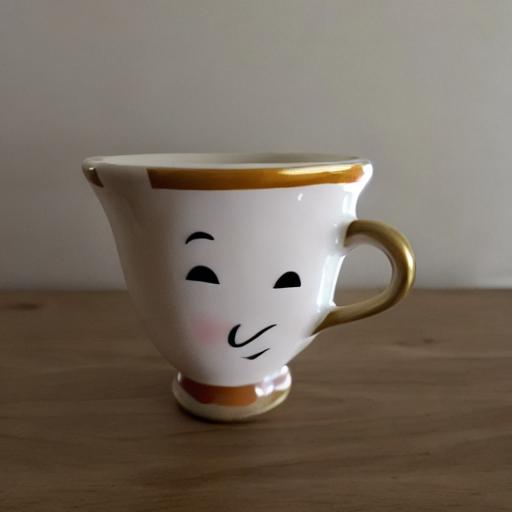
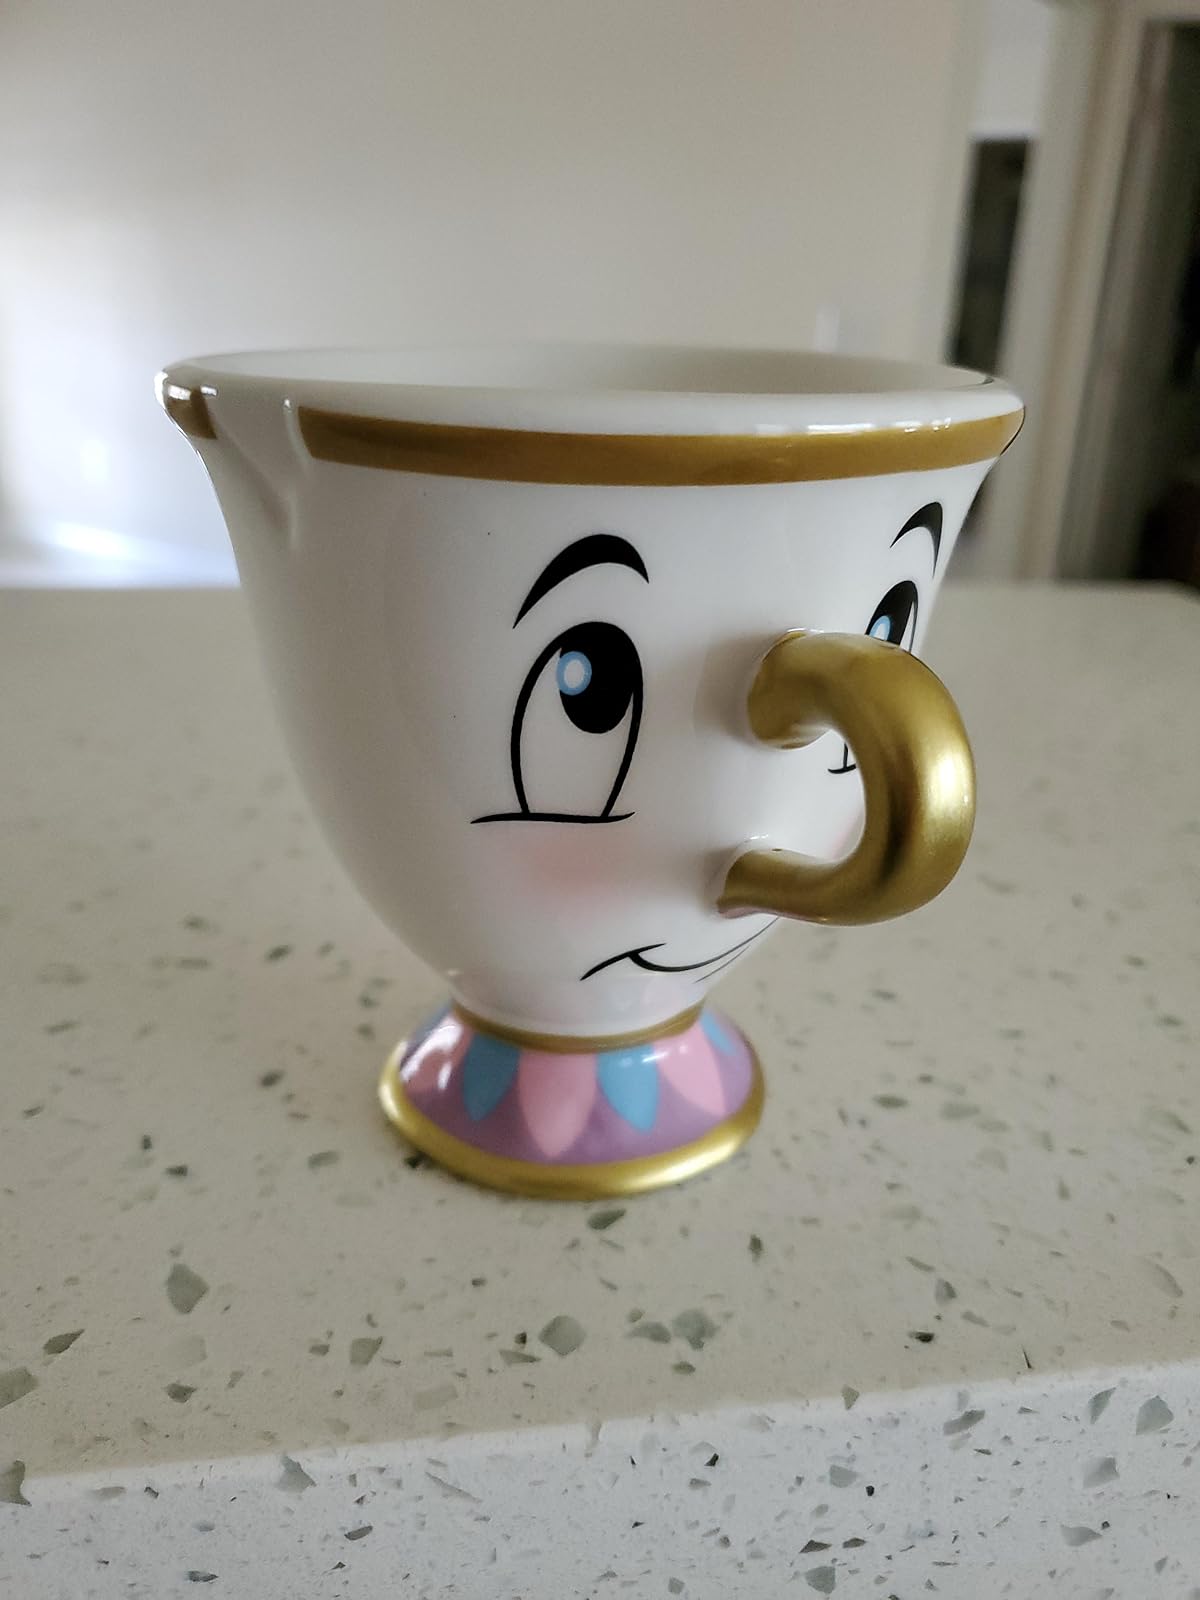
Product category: items_mug
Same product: no